David Lambert House

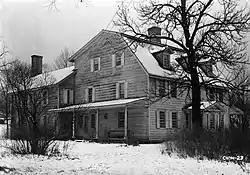

The David Lambert House is a historic house museum at 150 Danbury Road in Wilton, Connecticut. Built about 1726 by one of the town's early settlers, it is a well-preserved colonial-era house with later Federal and Colonial Revival alterations. It is now owned by the local historical society. It was listed on the National Register of Historic Places in 1992.